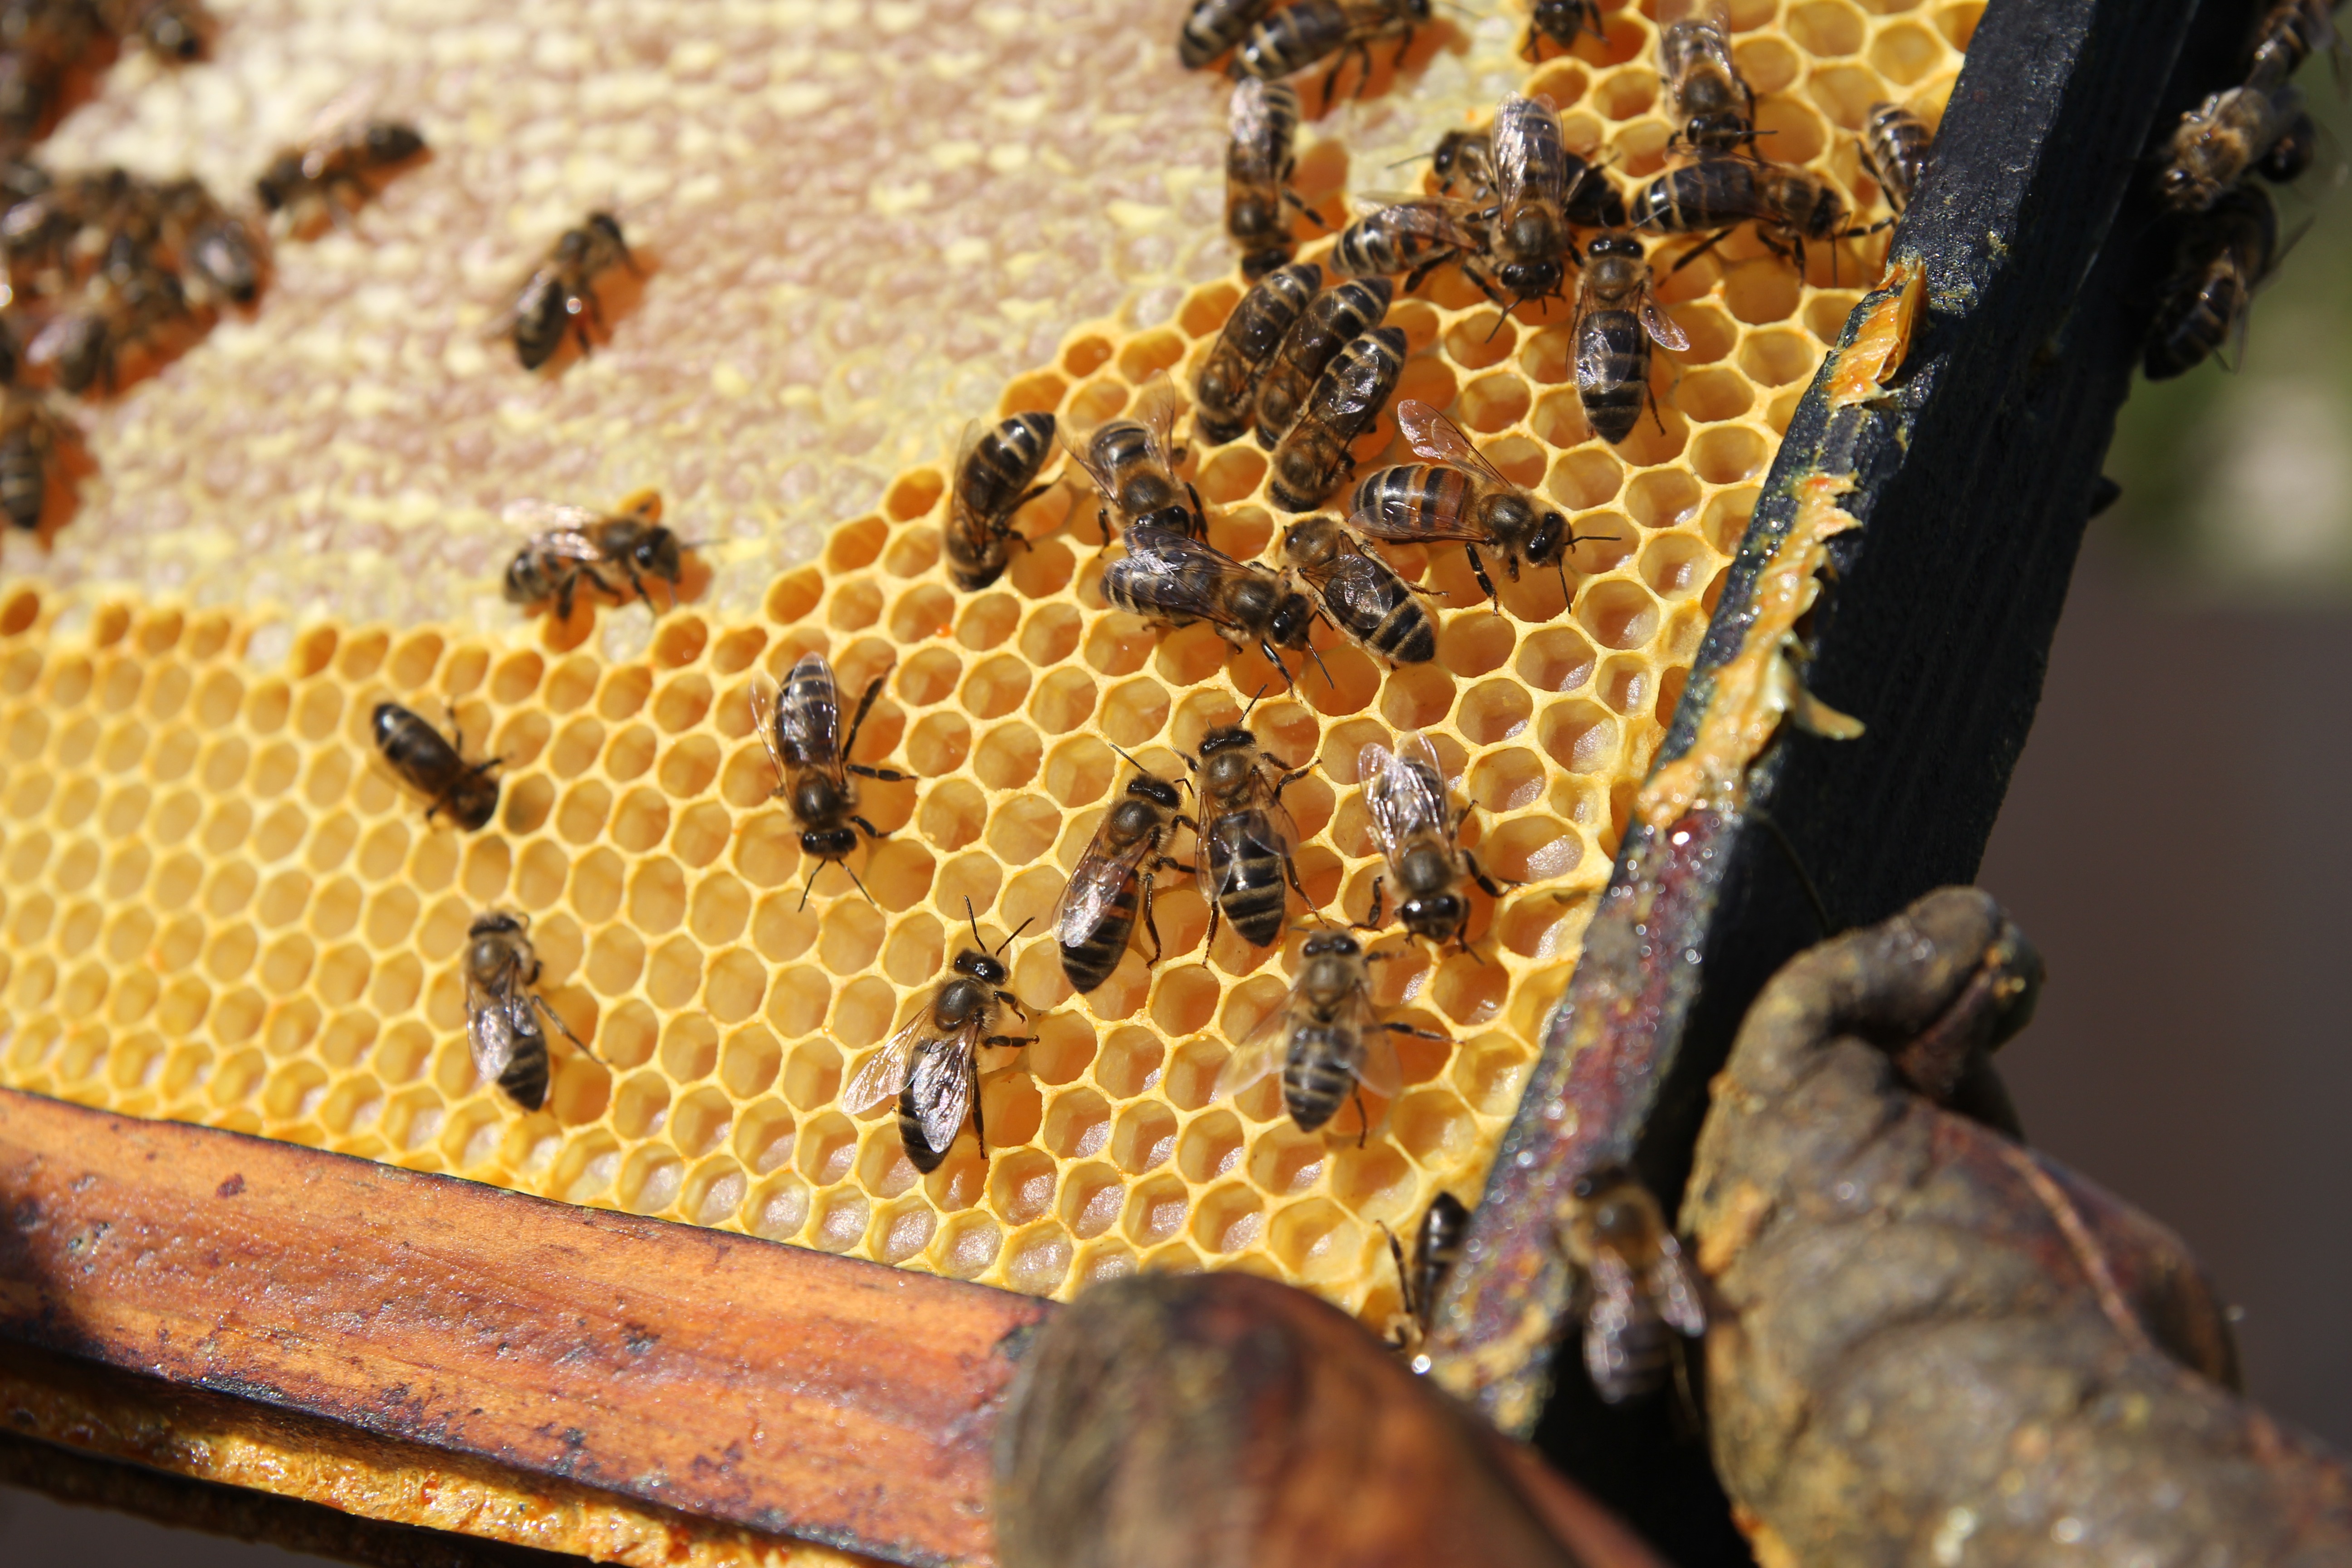
honey, pattern, insect, fauna, invertebrate, hive, design, bee, cell, honeycomb, wax, macro photography, honey bee, pollinator, membrane winged insect